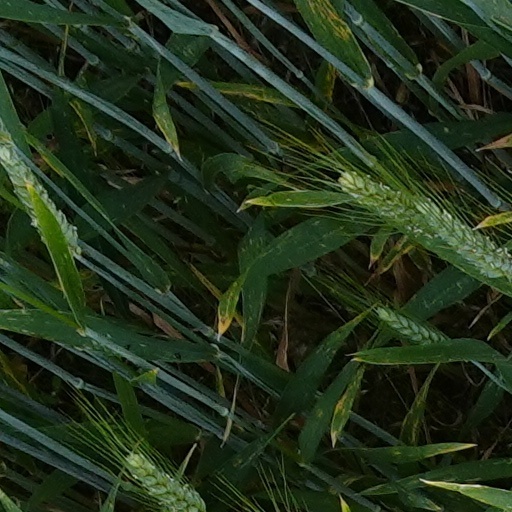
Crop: wheat